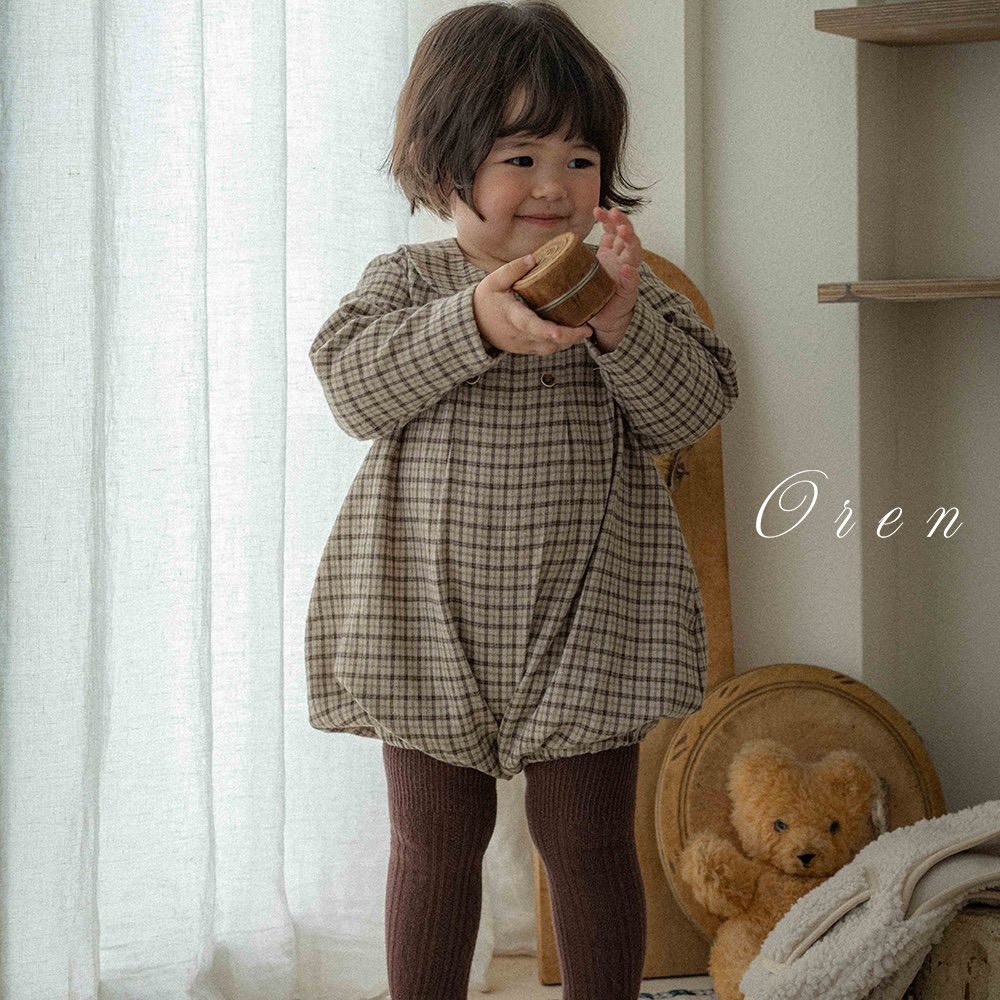
【冬のご予約会 10%OFF 〆11.4(火)】51.Bebe) Brioche Check Suit
＼ 冬の新作 ご予約会 ／ ‥‥‥‥‥‥‥‥‥‥‥ 1. こちらは 【発送予定：３〜８週間】 のオーダー商品です。 2. 下部【ご注意事項】を必ずご確認ください。 ‥‥‥‥‥‥‥‥‥‥‥ 【ご注意事項】 ※製造状況によって発送予定時期が前後する可能性がございます。 万が一、納期に大幅な遅れ/欠品がある場合は メール or SMS にてご連絡の上、キャンセルorご返金処理をさせていただきます。 ※納期違いの商品を同時購入された場合には、揃い次第発送となります。即納品をお急ぎの場合には、それぞれ別決済をお願い致します。 ※ご注文後のキャンセル・注文内容の変更は一切お受けすることができませんのでご了承ください。 ※その他注意事項は こちら も合わせてお読みください。
Brand: oren
Category: Apparel & Accessories > Clothing > Baby & Toddler Clothing > Baby & Toddler Outerwear > Baby & Toddler Coats & Jackets > Bolero Jackets